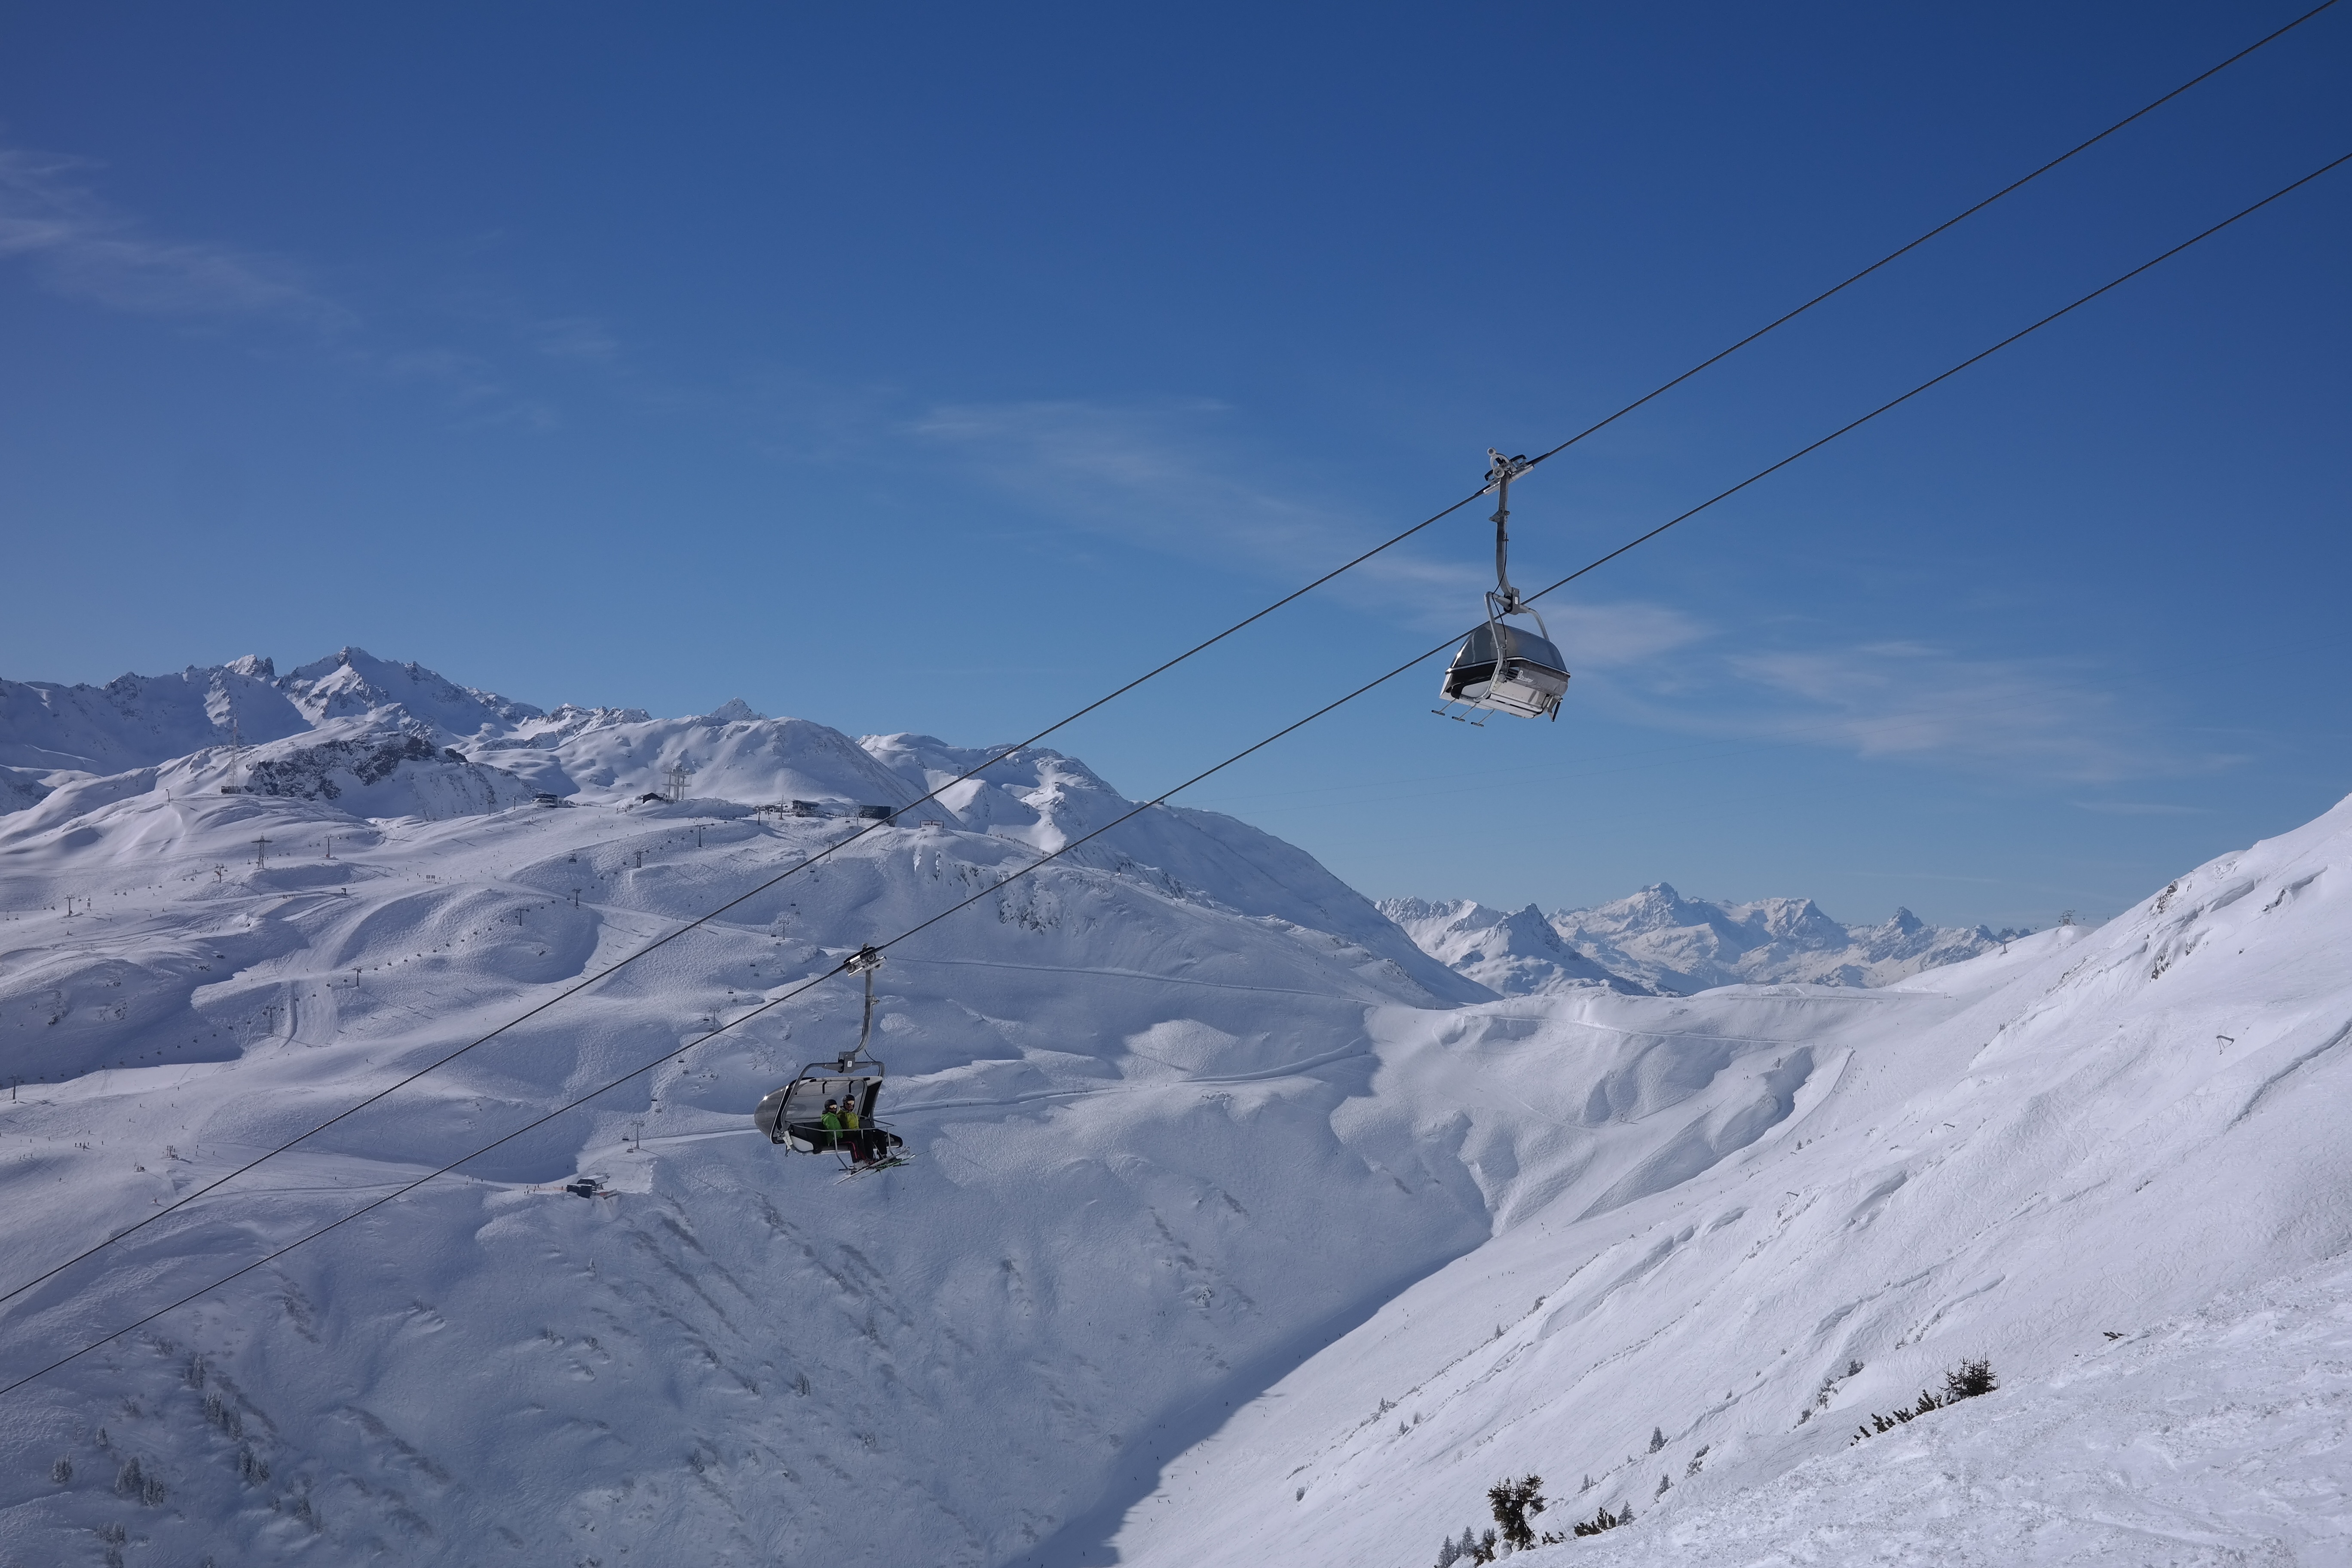
mountain, snow, winter, adventure, mountain range, chairlift, ski lift, extreme sport, skiing, ridge, summit, sports equipment, mountaineering, winter sport, sports, mountains, alps, downhill, ski, runway, wintry, piste, ski area, ski touring, mountain peaks, arlberg, ski mountaineering, ski equipment, alpine skiing, mountainous landforms, geological phenomenon, telemark skiing, freestyle skiing